Nature Coast State Trail

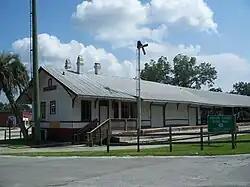
Historic Trenton Depot on the Nature Trail.

The Nature Coast State Trail (NCST) is a 31.7-mile long segment of Florida's Statewide System of Greenways and Trails System built along abandoned railroad tracks, and designated by the U.S. Department of the Interior as a National Recreation Trail. It has two primary sections following unused rail lines that were originally built by the Atlantic Coast Line Railroad. It includes historic sites such as a 1902 train trestle bridge over the Suwannee River near Old Town and train stations in Trenton, Cross City, and Chiefland. At Wilcox Junction abandoned rail tracks cross and connect with several communities. The trail is available to hikers, cyclists, and horse riders.